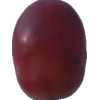
Label: pink_grape